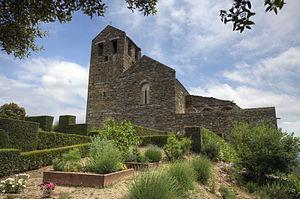
Serrabonne est une ancienne commune du département des Pyrénées-Orientales. Elle fait aujourd'hui partie de la commune de Boule-d'Amont.